Suzanne Nijs

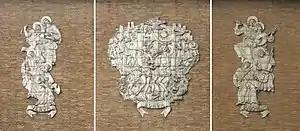
reliefs "Verum Bonum Pulchrum" made by Suzanne Nicolas-Nijs in 1938

Suzanna "Suzanne" Melania Charlotta Maria Nicolas Nijs or Suzanne Nicolas (1897 or 1902–1985) was a Dutch-Belgian sculptor.